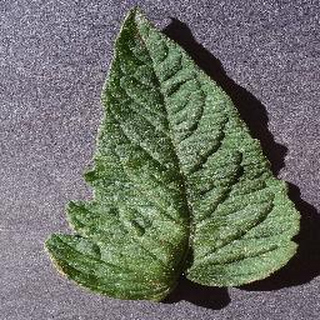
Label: healthy_tomato